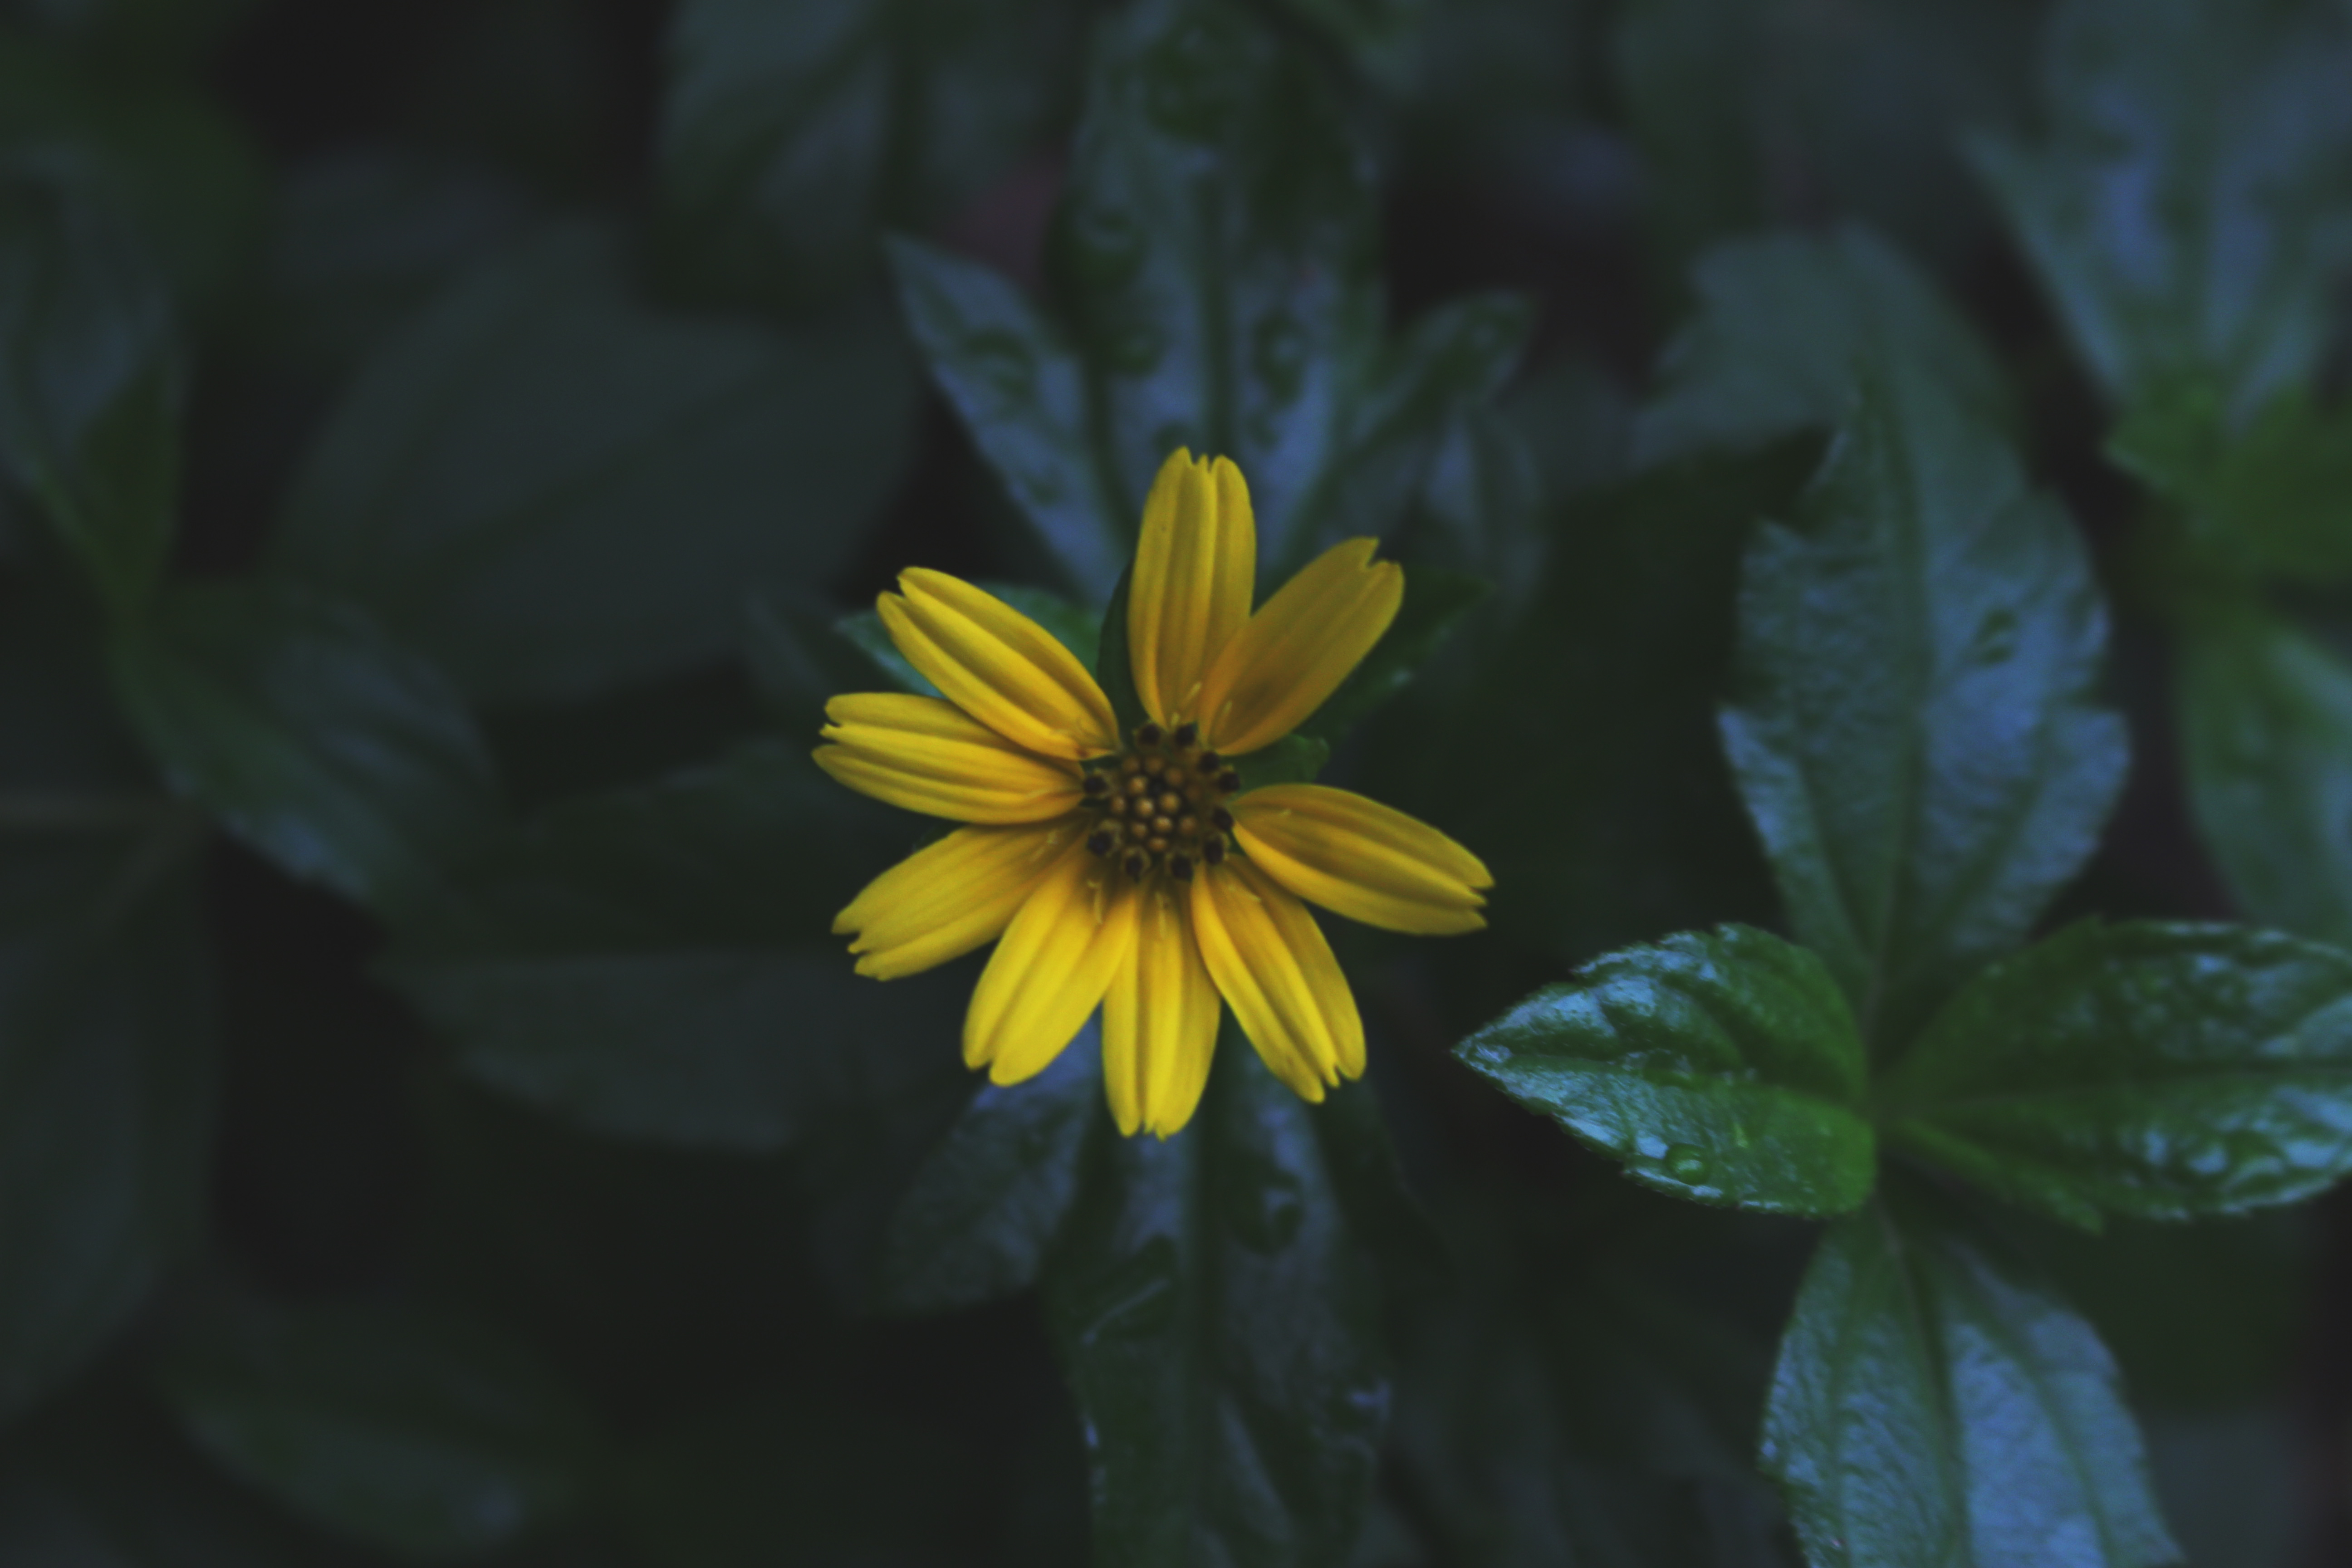
nature, blossom, plant, sunlight, leaf, flower, petal, bloom, green, botany, yellow, flora, wildflower, close up, leaves, macro photography, flowering plant, plant stem, land plant